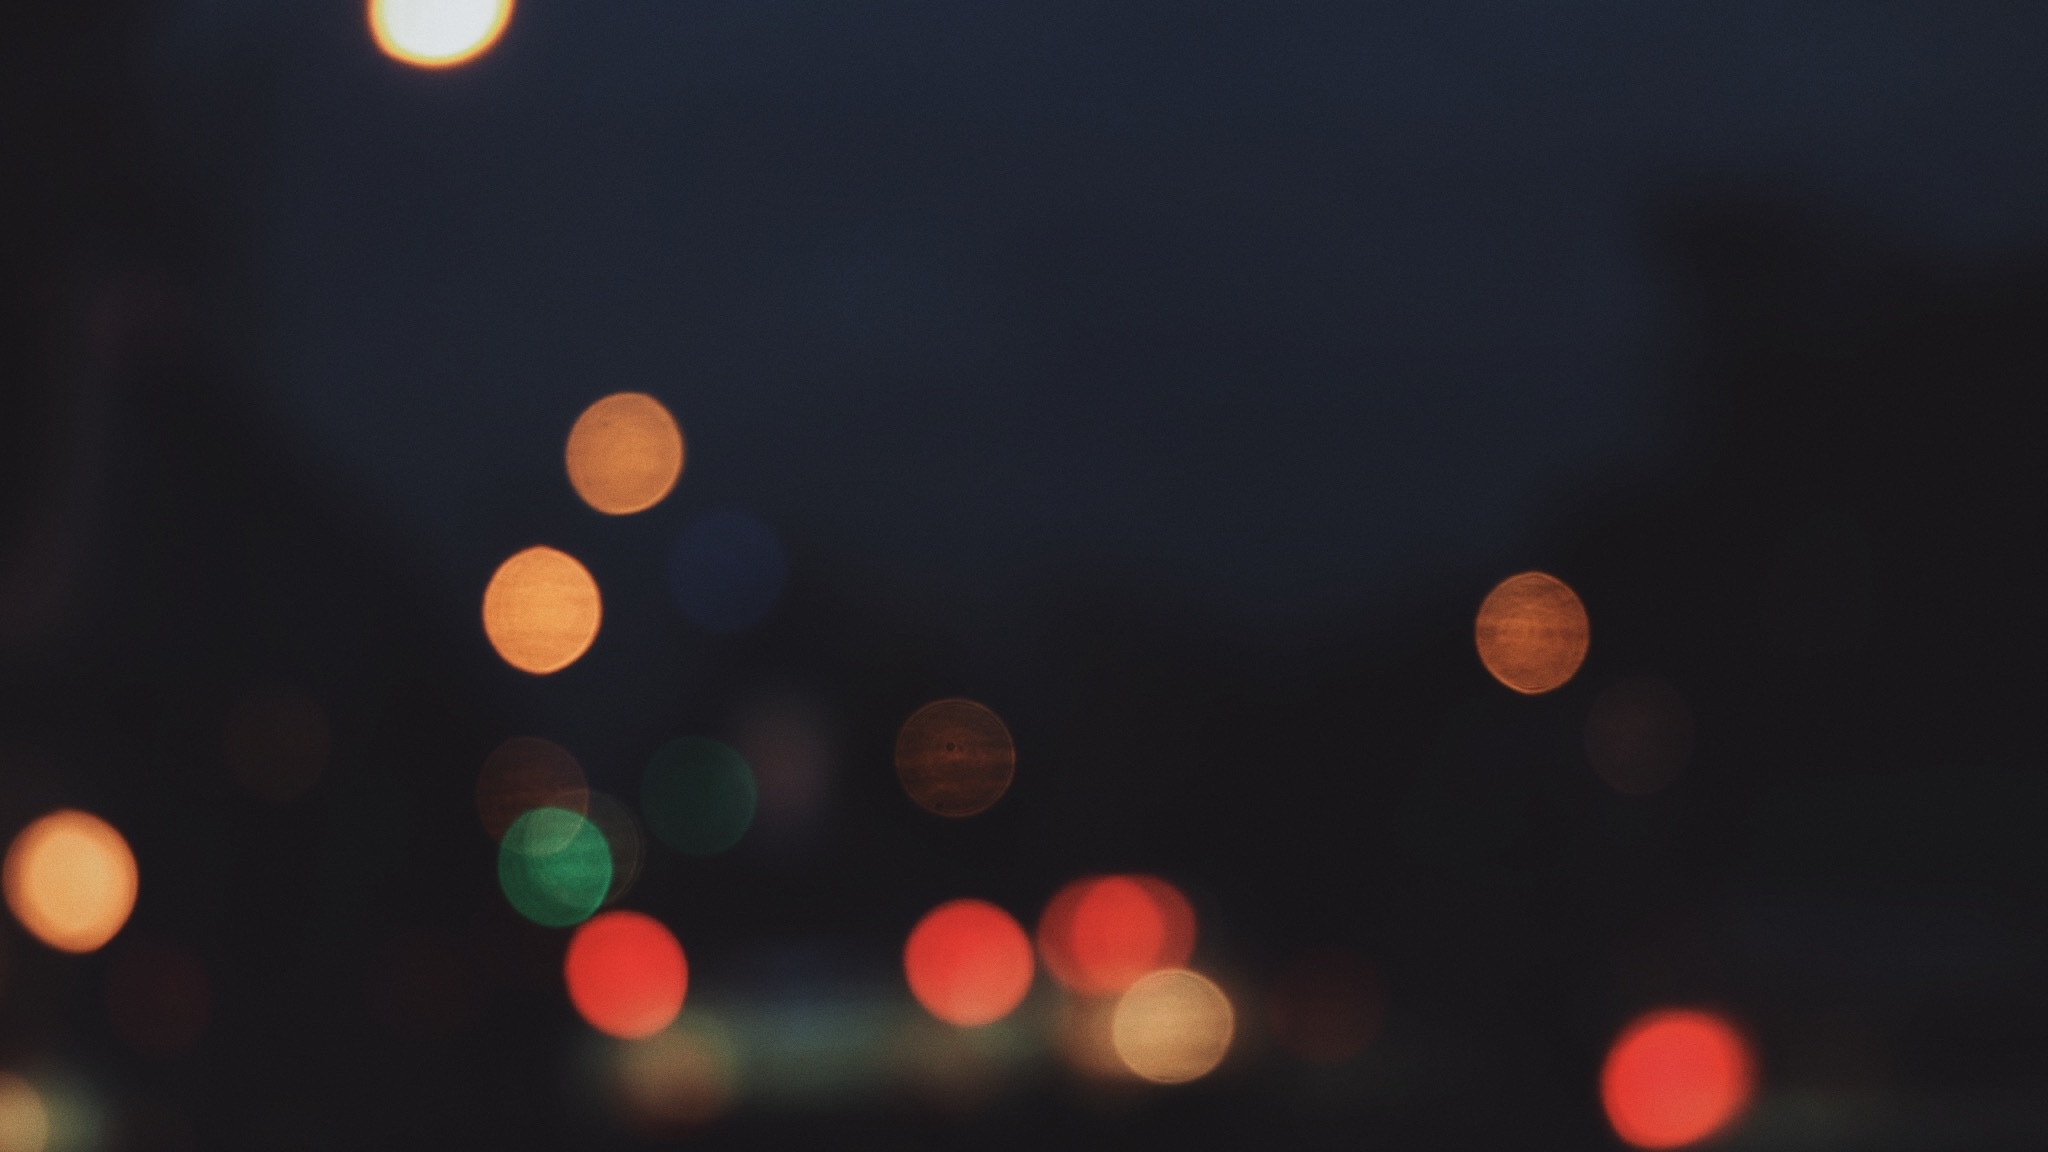
light, sky, night, darkness, lighting, moon, circle